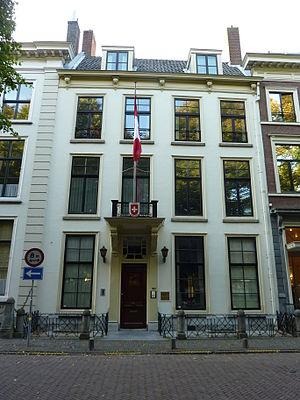
Ambassade de Suisse aux Pays-Bas Italiano: Ambasciata di Svizzera nei Paesi Bassi
La Confédération suisse est représentée dans le monde grâce à ses missions diplomatiques.